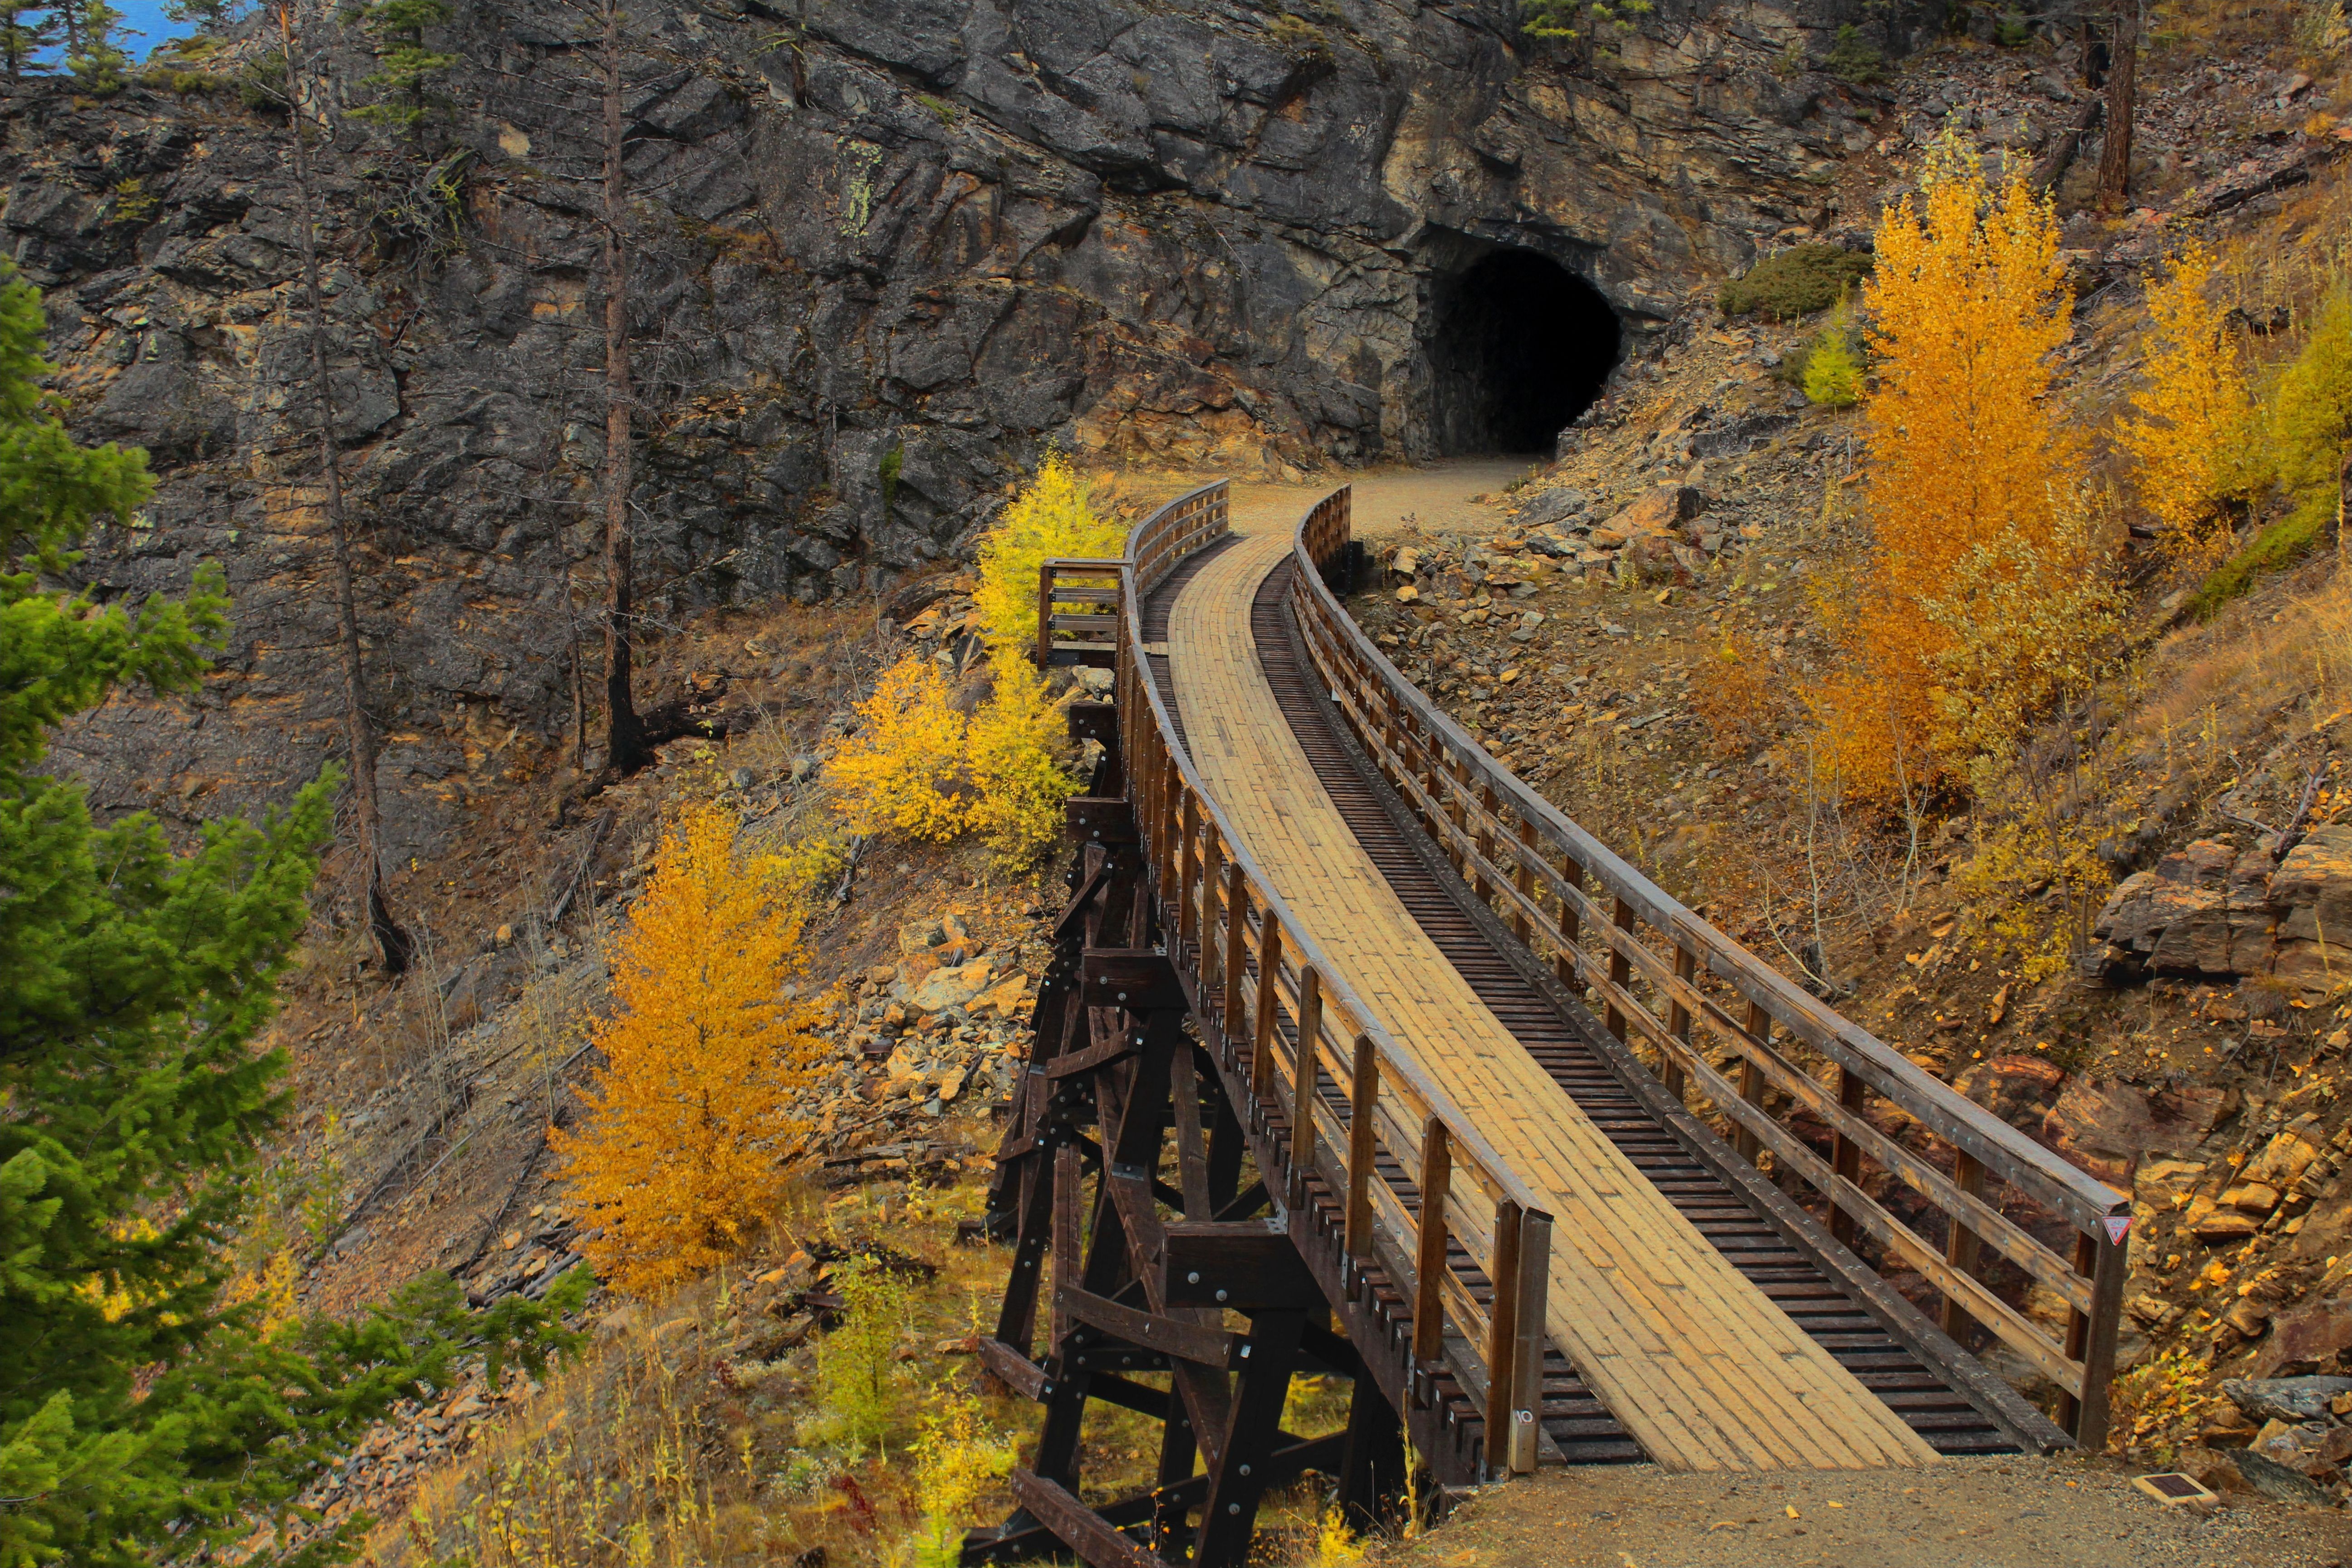
rock, mountain, track, road, bridge, fall, tunnel, transport, autumn, park, trestle, canada, infrastructure, historical, britishcolumbia, bc, okanagan, kvr, kettlevalleyrailway, myracanyon, kelowna, mountain pass, rolling stock, geological phenomenon, nonbuilding structure